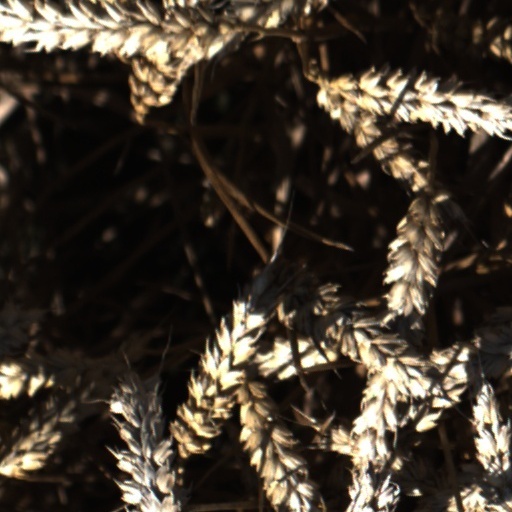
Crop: wheat